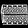
Label: Bag